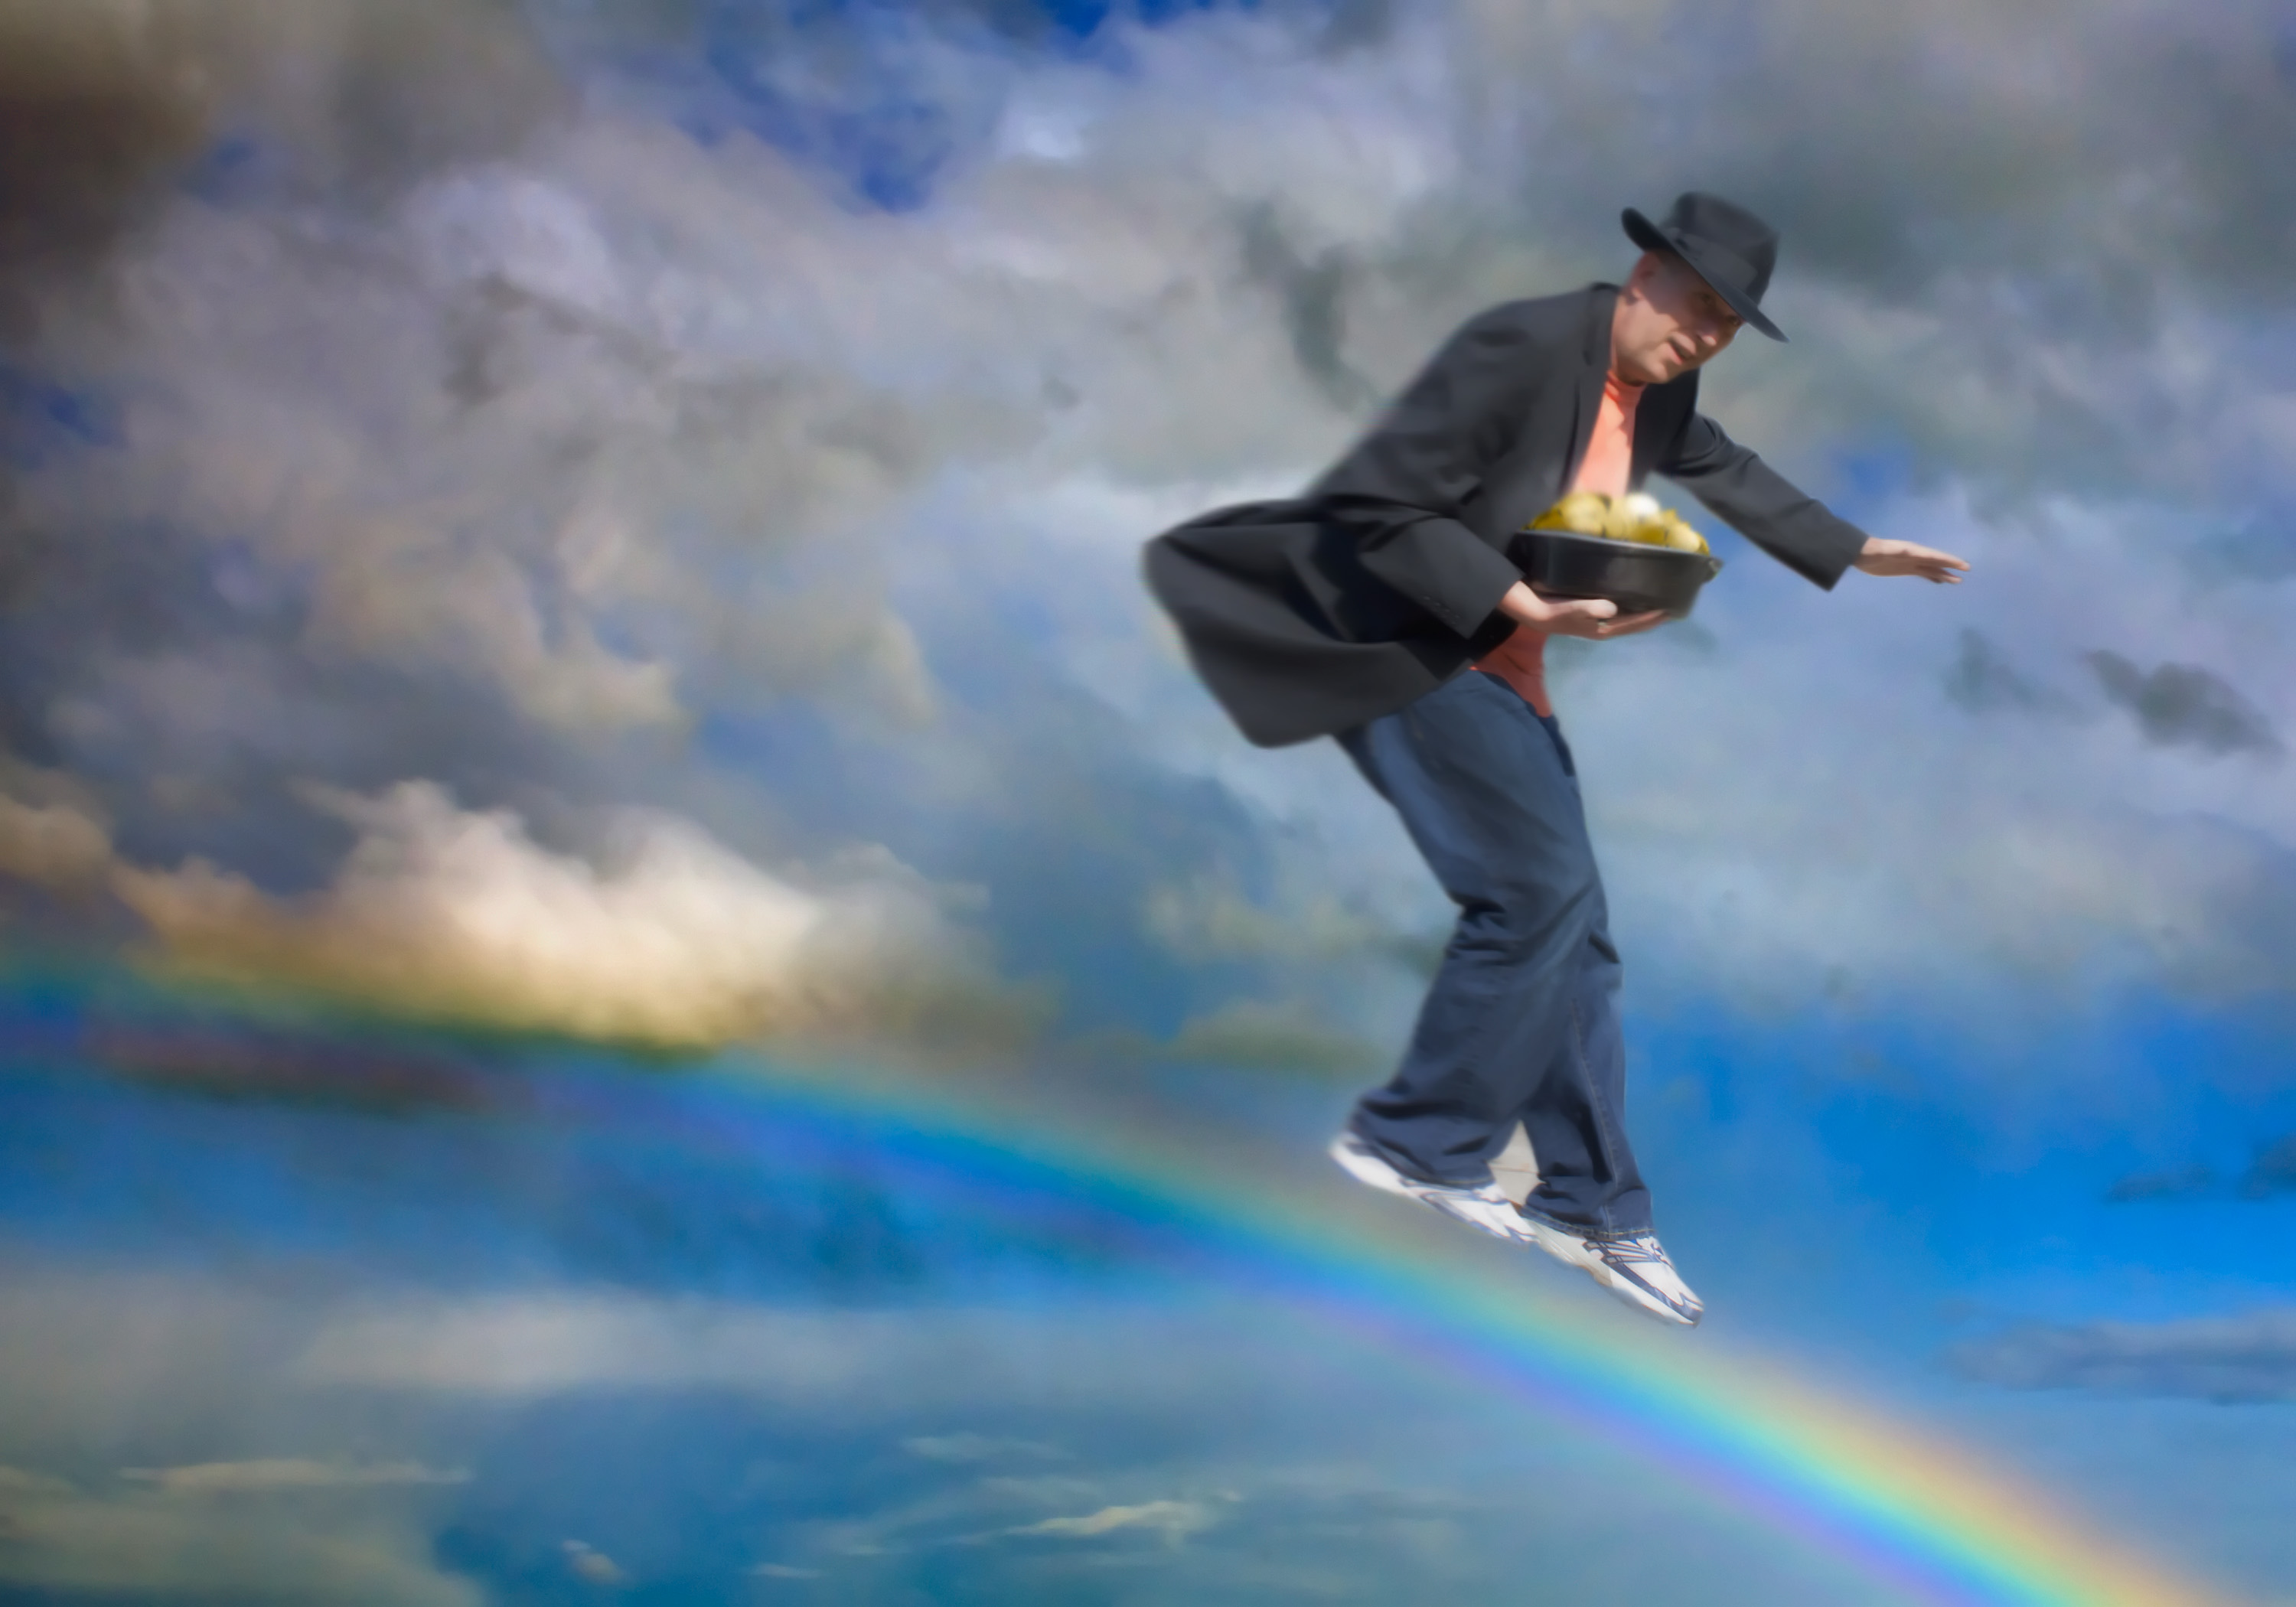
extreme sport, rainbow, sports, snowboarding, leprechaun, potofgold, parachuting, atmosphere of earth, boardsport